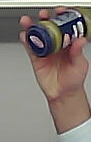
Product: barilla_pesto